Answer in natural language. Consider the 3D positions of the objects in the scene and not just the 2D positions in the image. Is the centerpoint of  white minimalist bed (marked A) at a higher height than Doorway (marked B)? Choose between the following options: no or yes
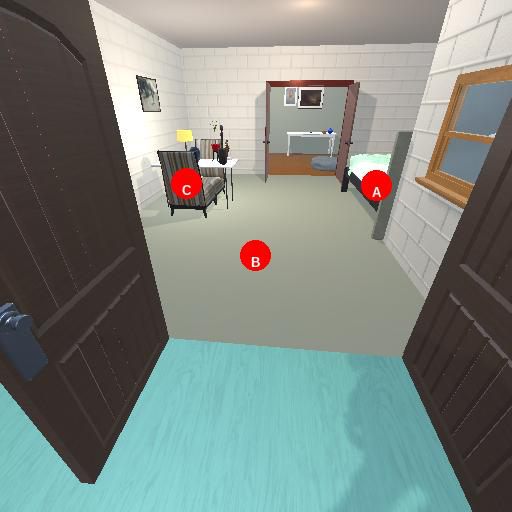
<answer>yes</answer>